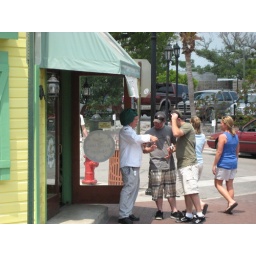
The guy in the green chef's hat is Kermit, the owner of Kermit's Key Lime Pie Shoppe.